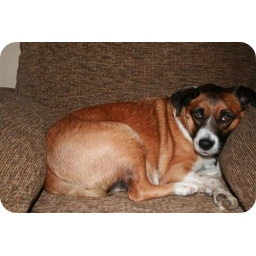
My dog lola squeezing into a space in the sofa